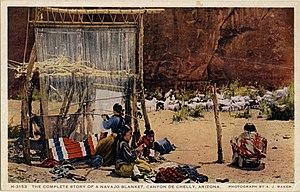
Le mouton, Ovis aries, est un animal domestique, mammifère herbivore ruminant appartenant au genre Ovis de la sous-famille des Caprinés, dans la grande famille des Bovidés. Comme tous les ruminants, les moutons sont des ongulés marchant sur deux doigts. Dans le langage courant, les moutons désignent un ensemble où la femelle est la brebis et le mâle le bélier, tandis que le jeune mâle est un agneau et la jeune femelle une agnelle.